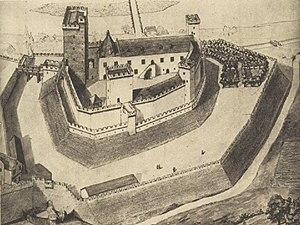
Pau
Le château de Pau est un château défensif et de plaisance situé à Pau, chef-lieu du département français des Pyrénées-Atlantiques en région Nouvelle-Aquitaine. Sa construction s'étale du XIIᵉ au XIXᵉ siècle et il est classé monument historique en 1840. Il accueille depuis 1927 le musée national du château de Pau, consacré à la mémoire et au règne du roi de France et de Navarre Henri IV, né en 1553 au château.